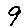
Label: 9